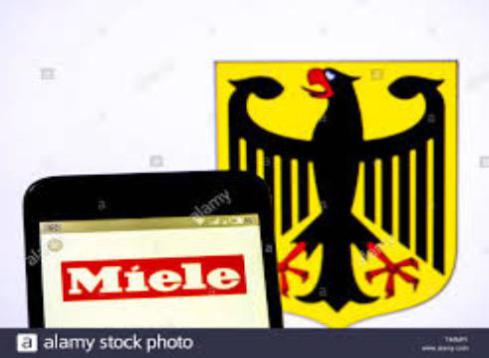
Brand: miele
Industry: Necessities